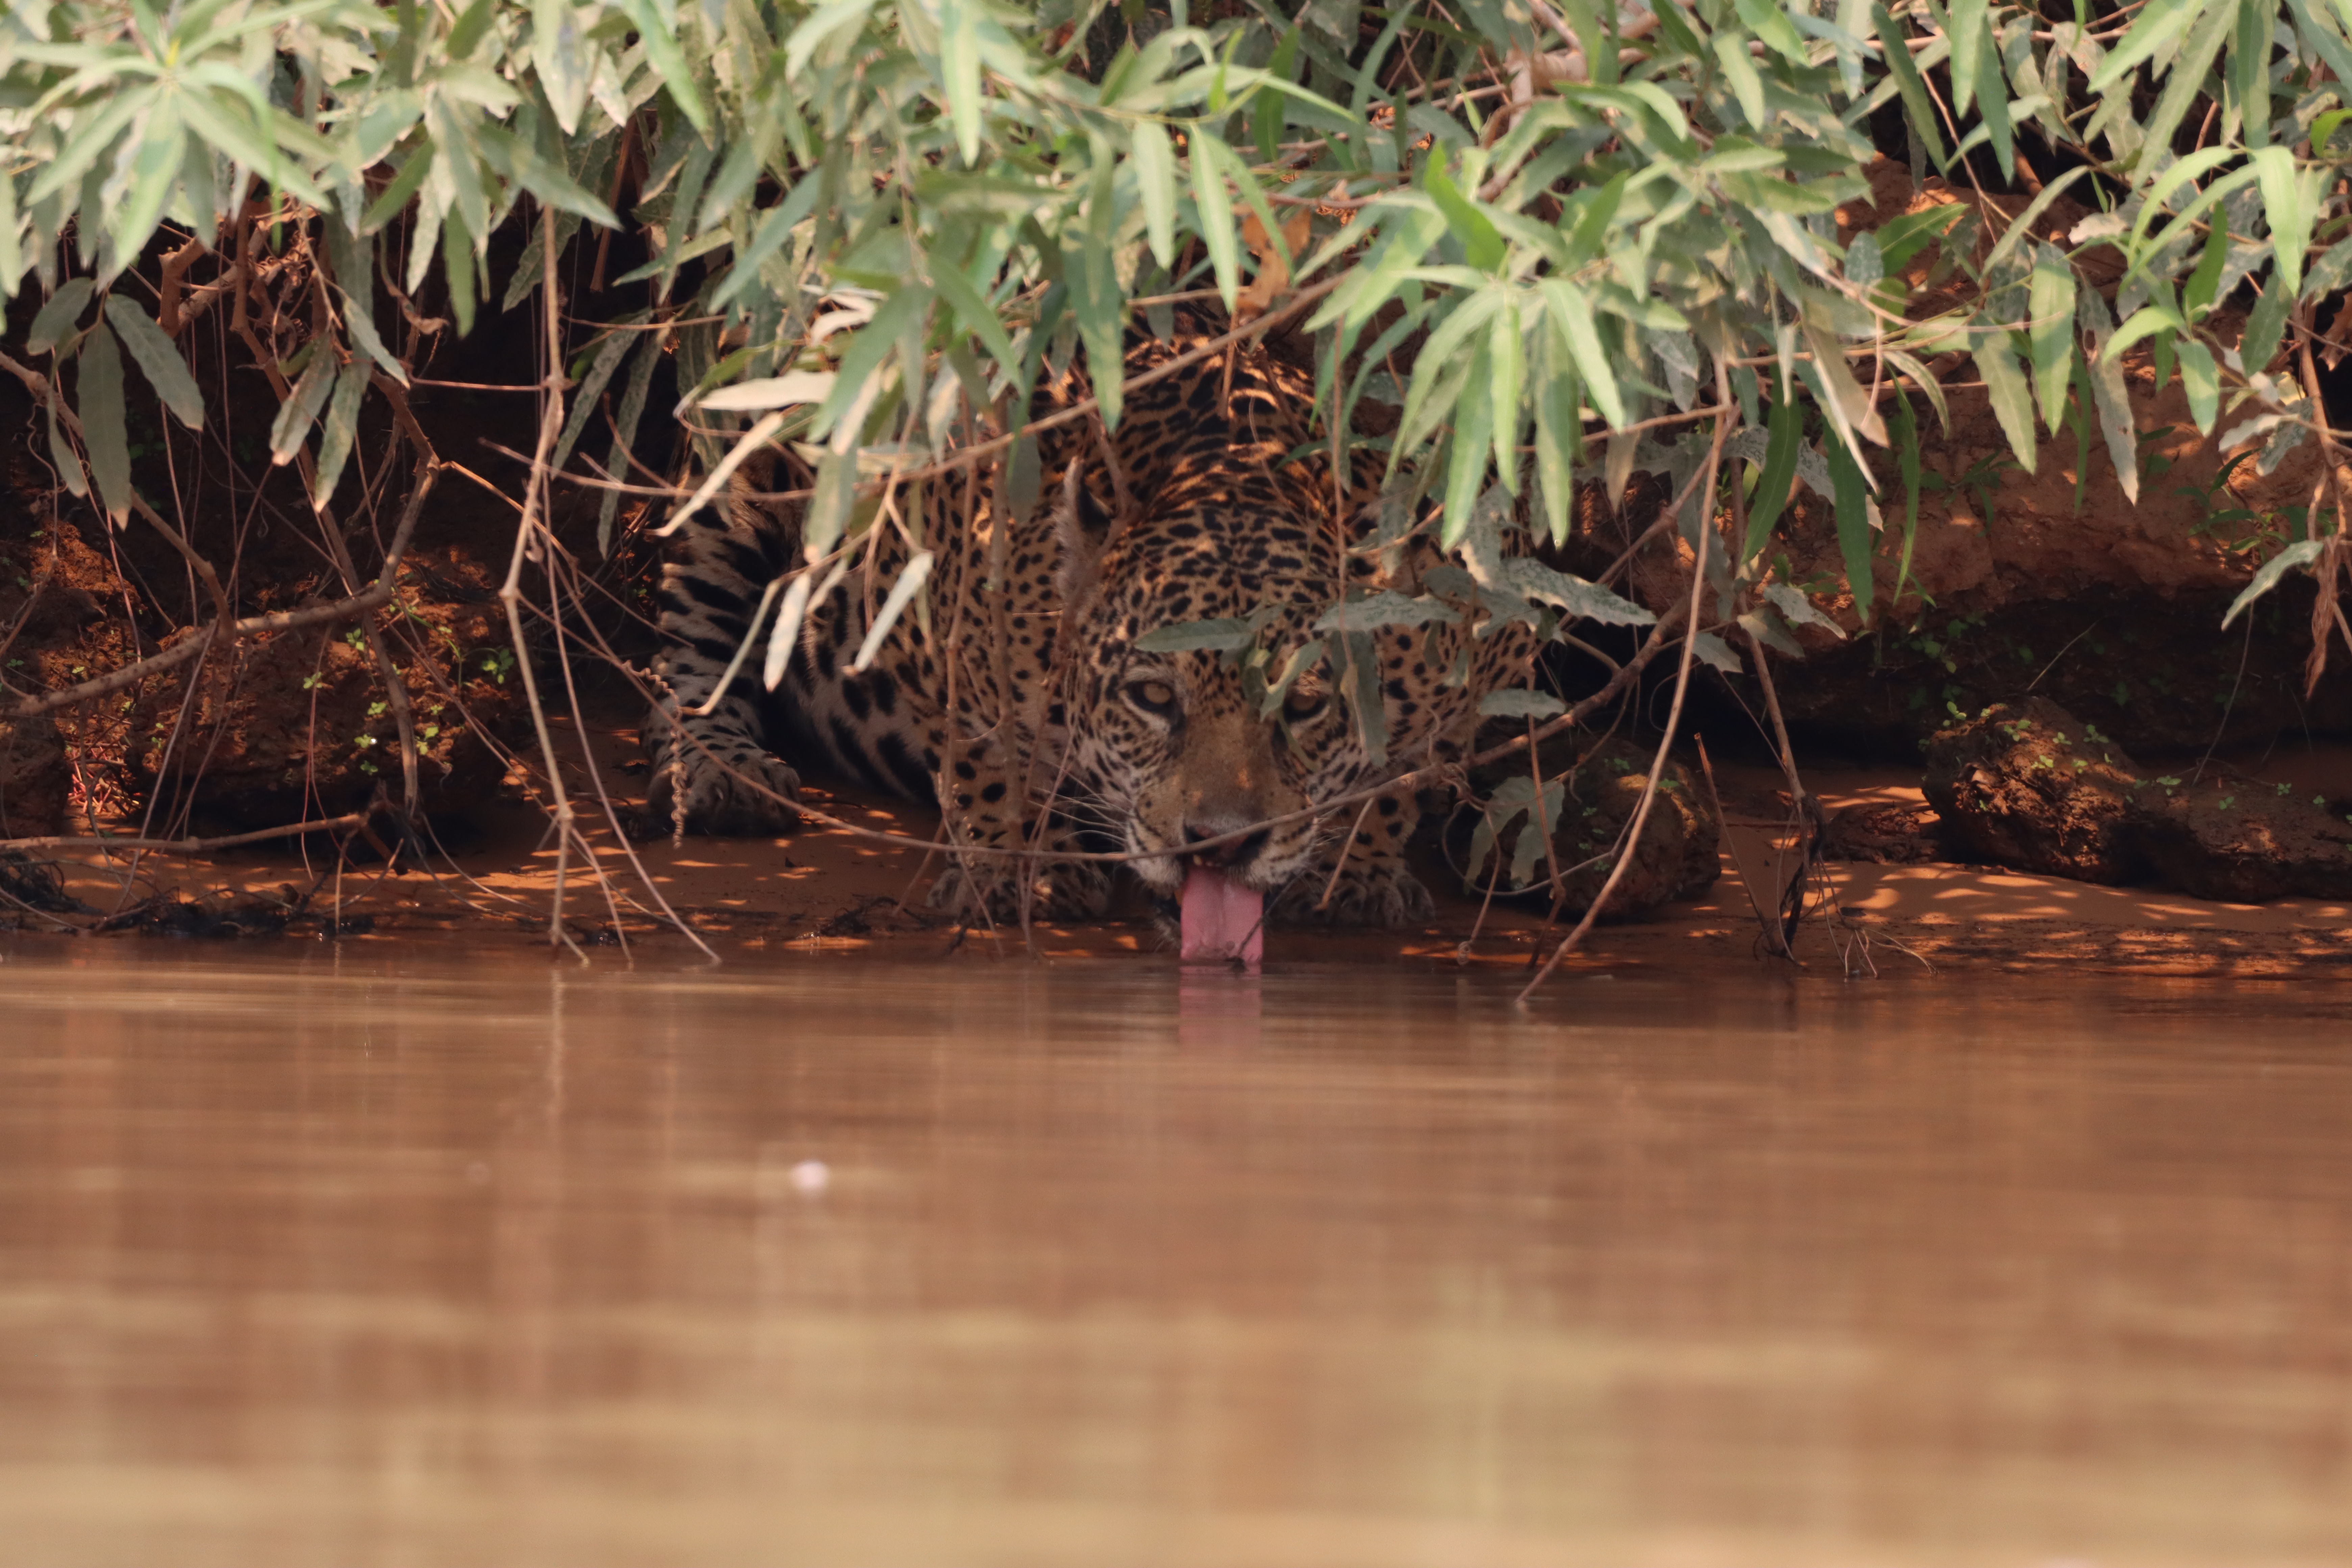
Jaguar: Overa